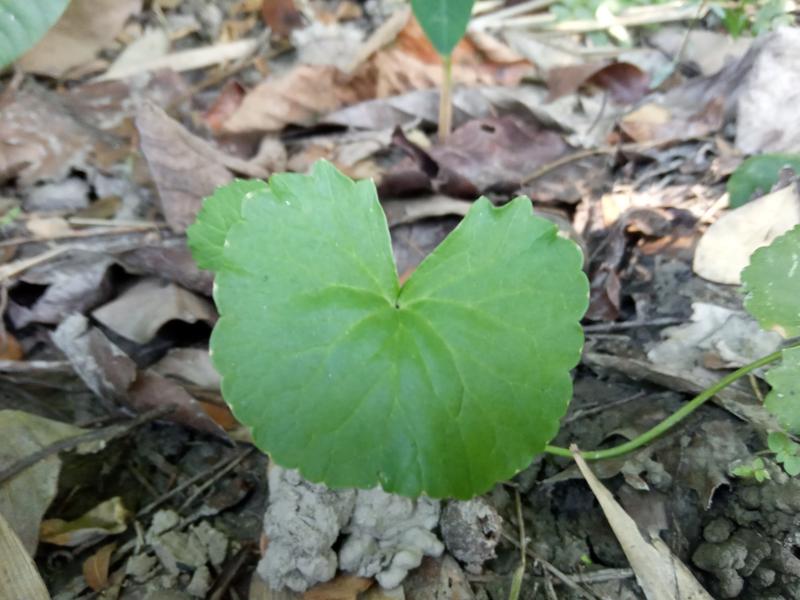
Weed species: Centella asiatica